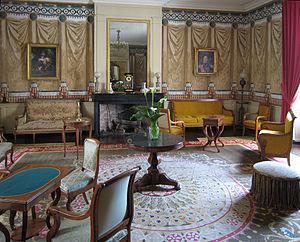
Le château de Saché est un logis de la Renaissance française mis au goût du XIXᵉ siècle par son propriétaire de l'époque, Jean Margonne, qui y reçut souvent Honoré de Balzac. Il est situé sur la commune de Saché, à l'ouest de Tours. De 1825 à 1848, Balzac y fait une dizaine de séjours et y trouve le silence et l'austérité qui, loin des turbulences de la vie parisienne et des soucis financiers, lui permettent de travailler de douze à seize heures par jour. Le château abrite un musée consacré à l'écrivain depuis 1951.